Lotsa de Casha

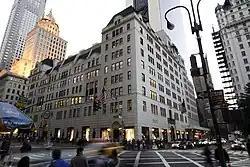
Bergdorf Goodman building shot from the exterior opposite street.

The book was released on June 7, 2005, at a party hosted by retailer Bergdorf Goodman at New York's Fifth Avenue. It was attended by socialites and artists with signed copies of "Lotsa de Casha" available to purchase for $75, proceedings going to UNICEF. Attendees were dressed up in 18th century garments, depicting characters from the book. According to Reuters, the book reading at Bergdorf Goodman "drew puzzled responses from the group of about 25 kids, who appeared to have difficulty grasping the book's morals". Other promotions included book signing at Borders Time Warner Center and reading sessions at New York libraries. The singer read out to the students of Saint Ann's School from Brooklyn Heights, and handed out autographed copies. Tatiana Delgiannakis from "New York Post" noted that Madonna employed an Italian accent while reading aloud Lotsa's parts. Madonna appeared on NBC's "Today" show and ABC's "The View" to talk about the book, and gave interview in "Ladies' Home Journal" magazine for its July 2005 issue.